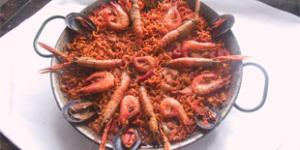
calamares al limon